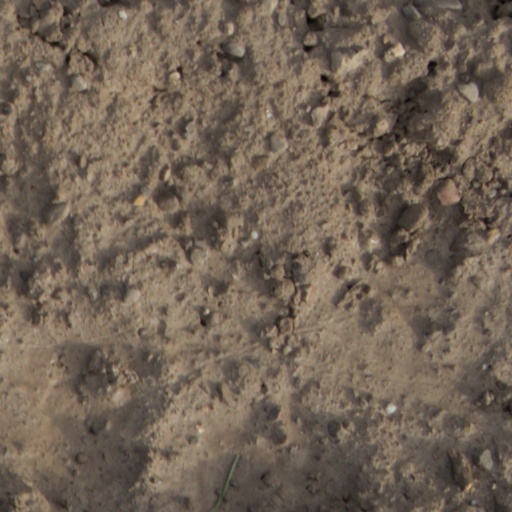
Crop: wheat